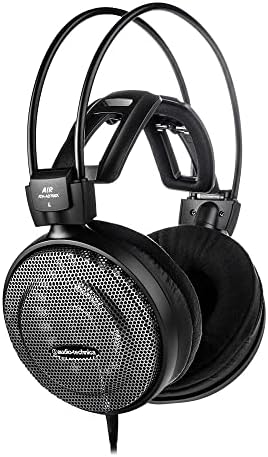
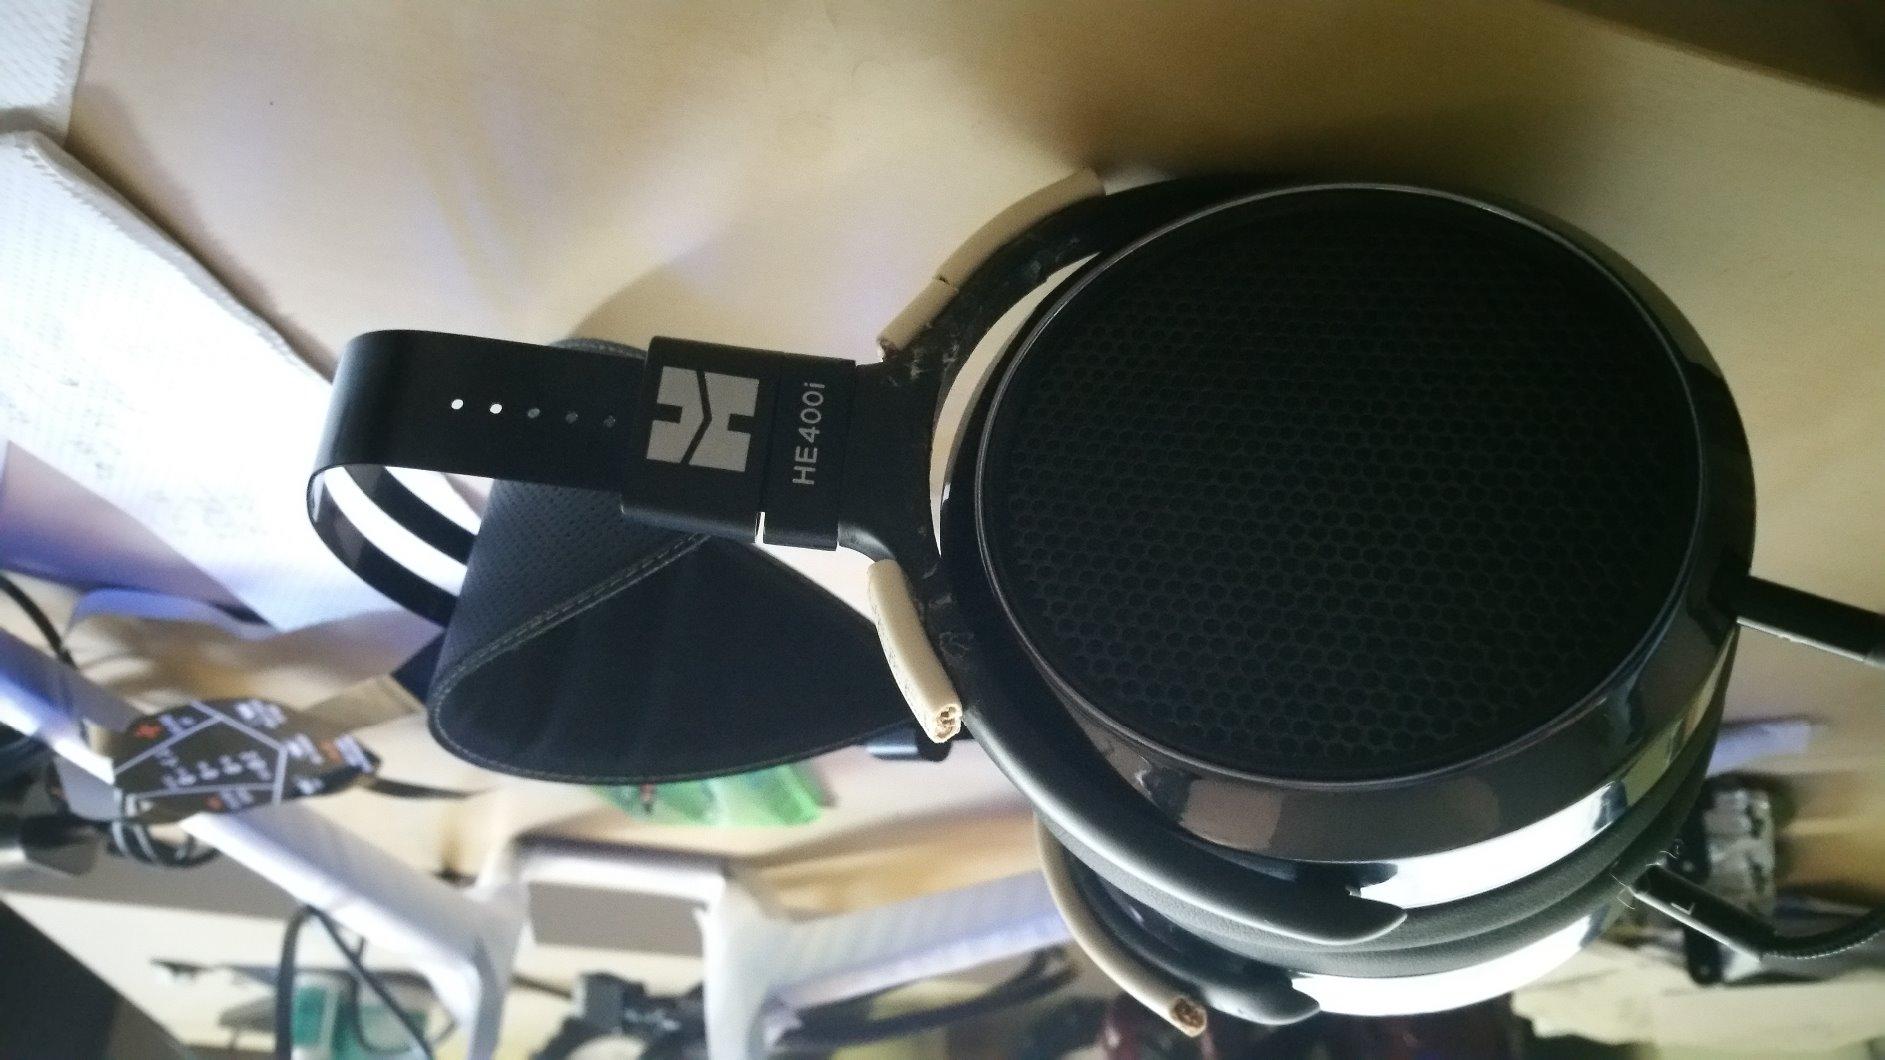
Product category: headphones
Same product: no